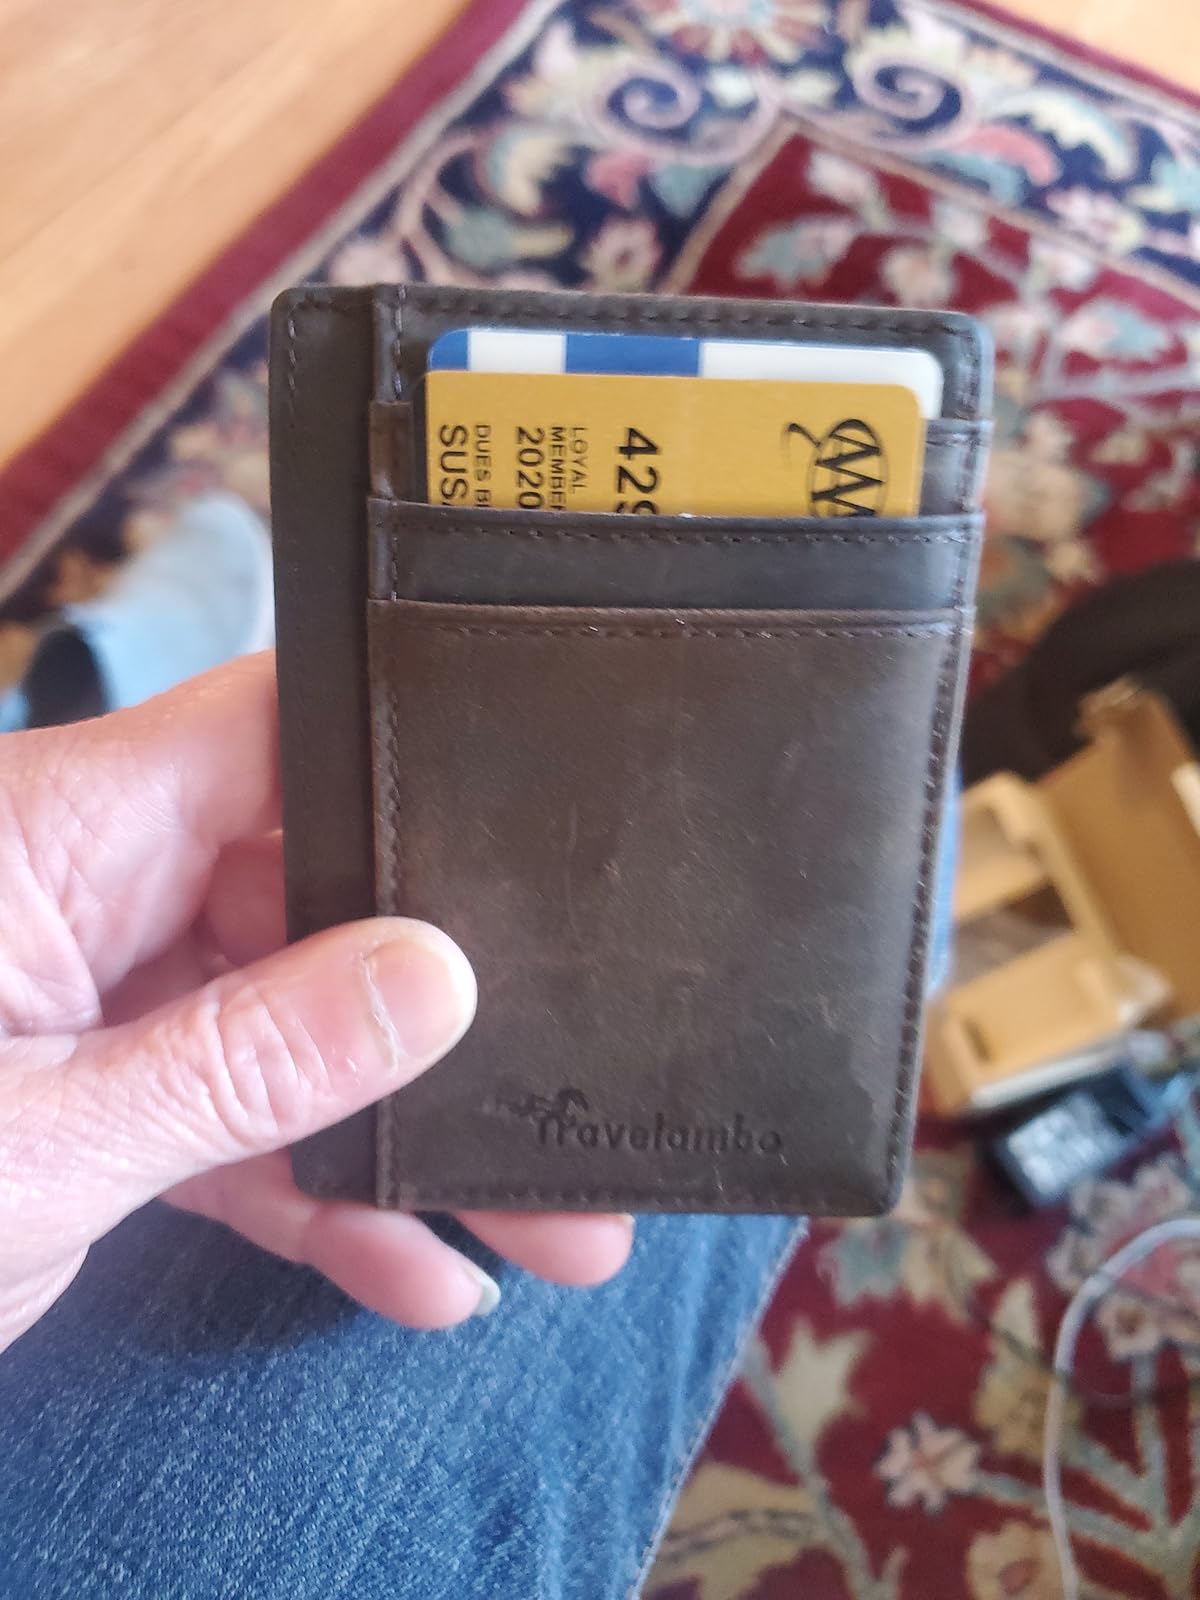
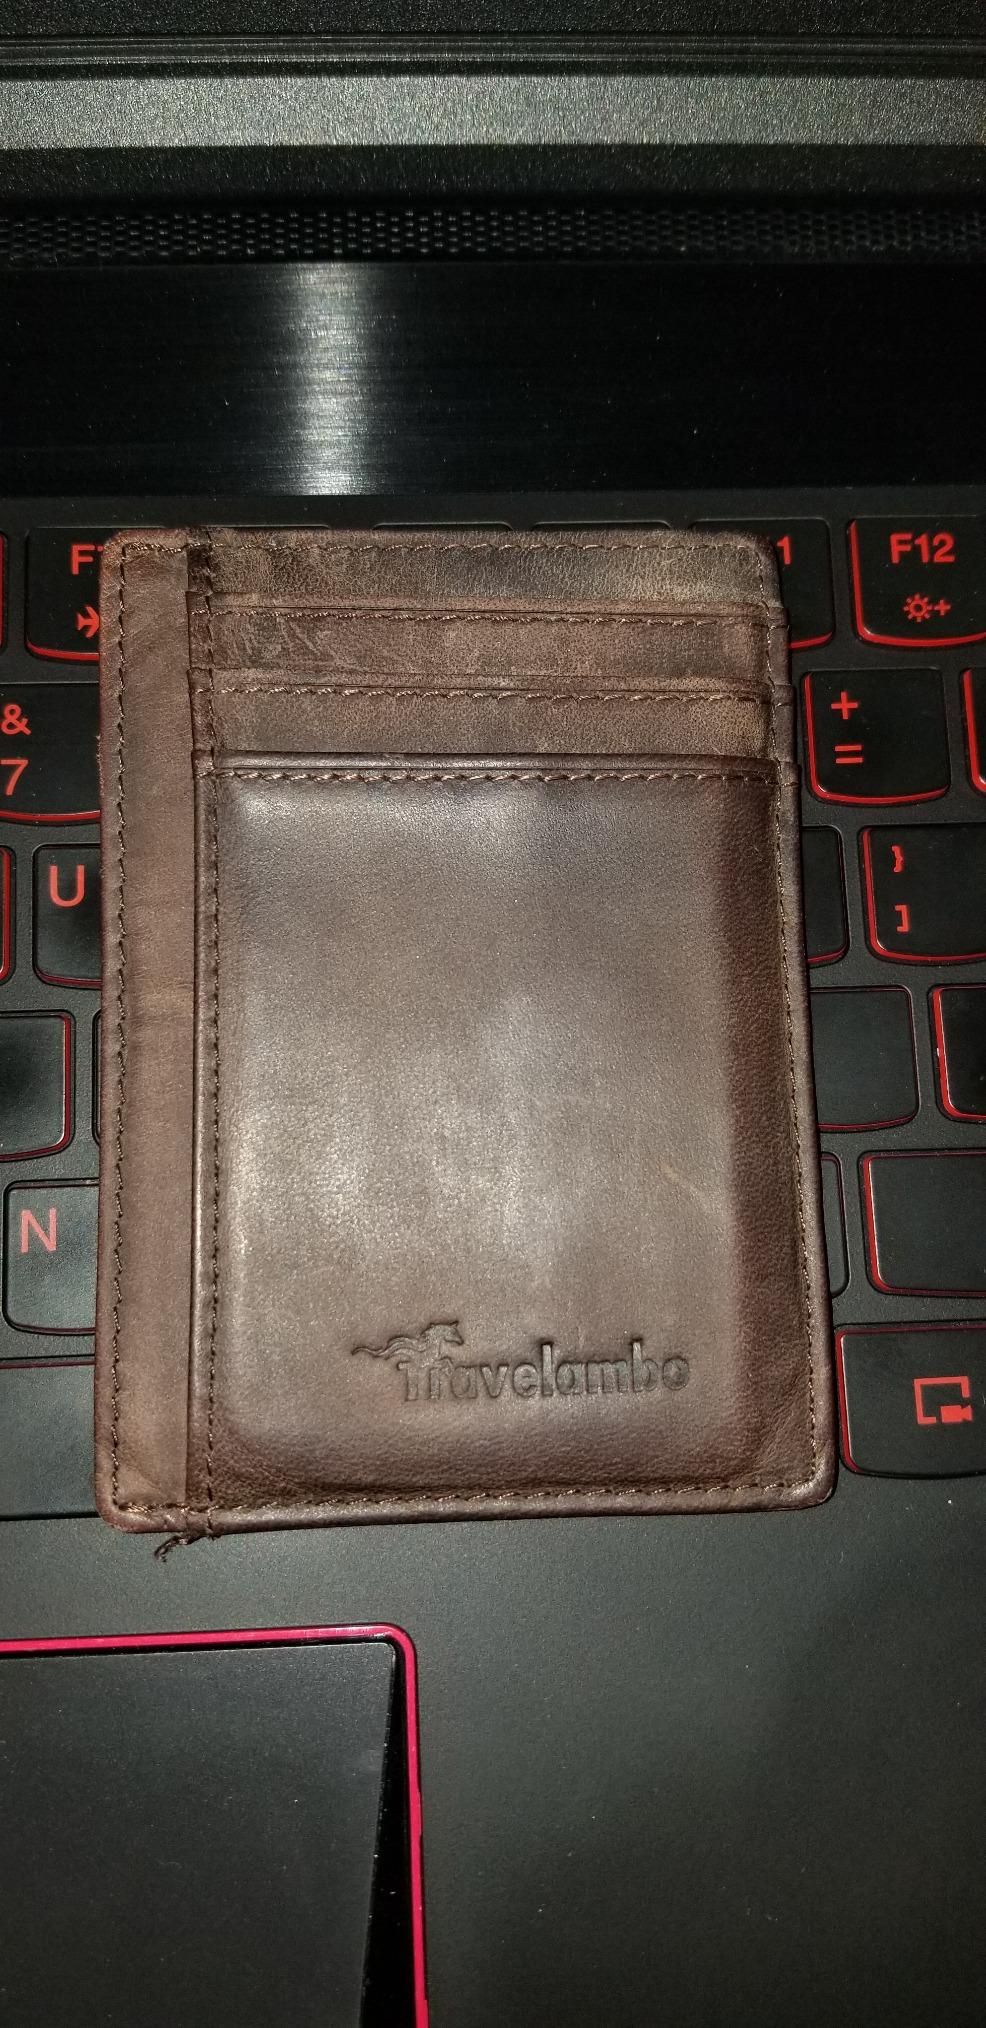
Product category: accessories_wallet
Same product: yes